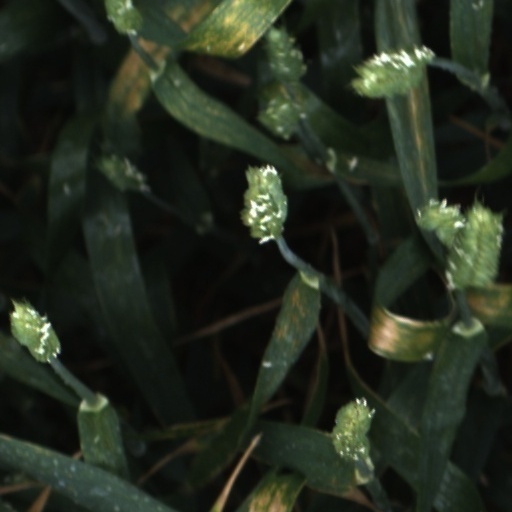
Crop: wheat